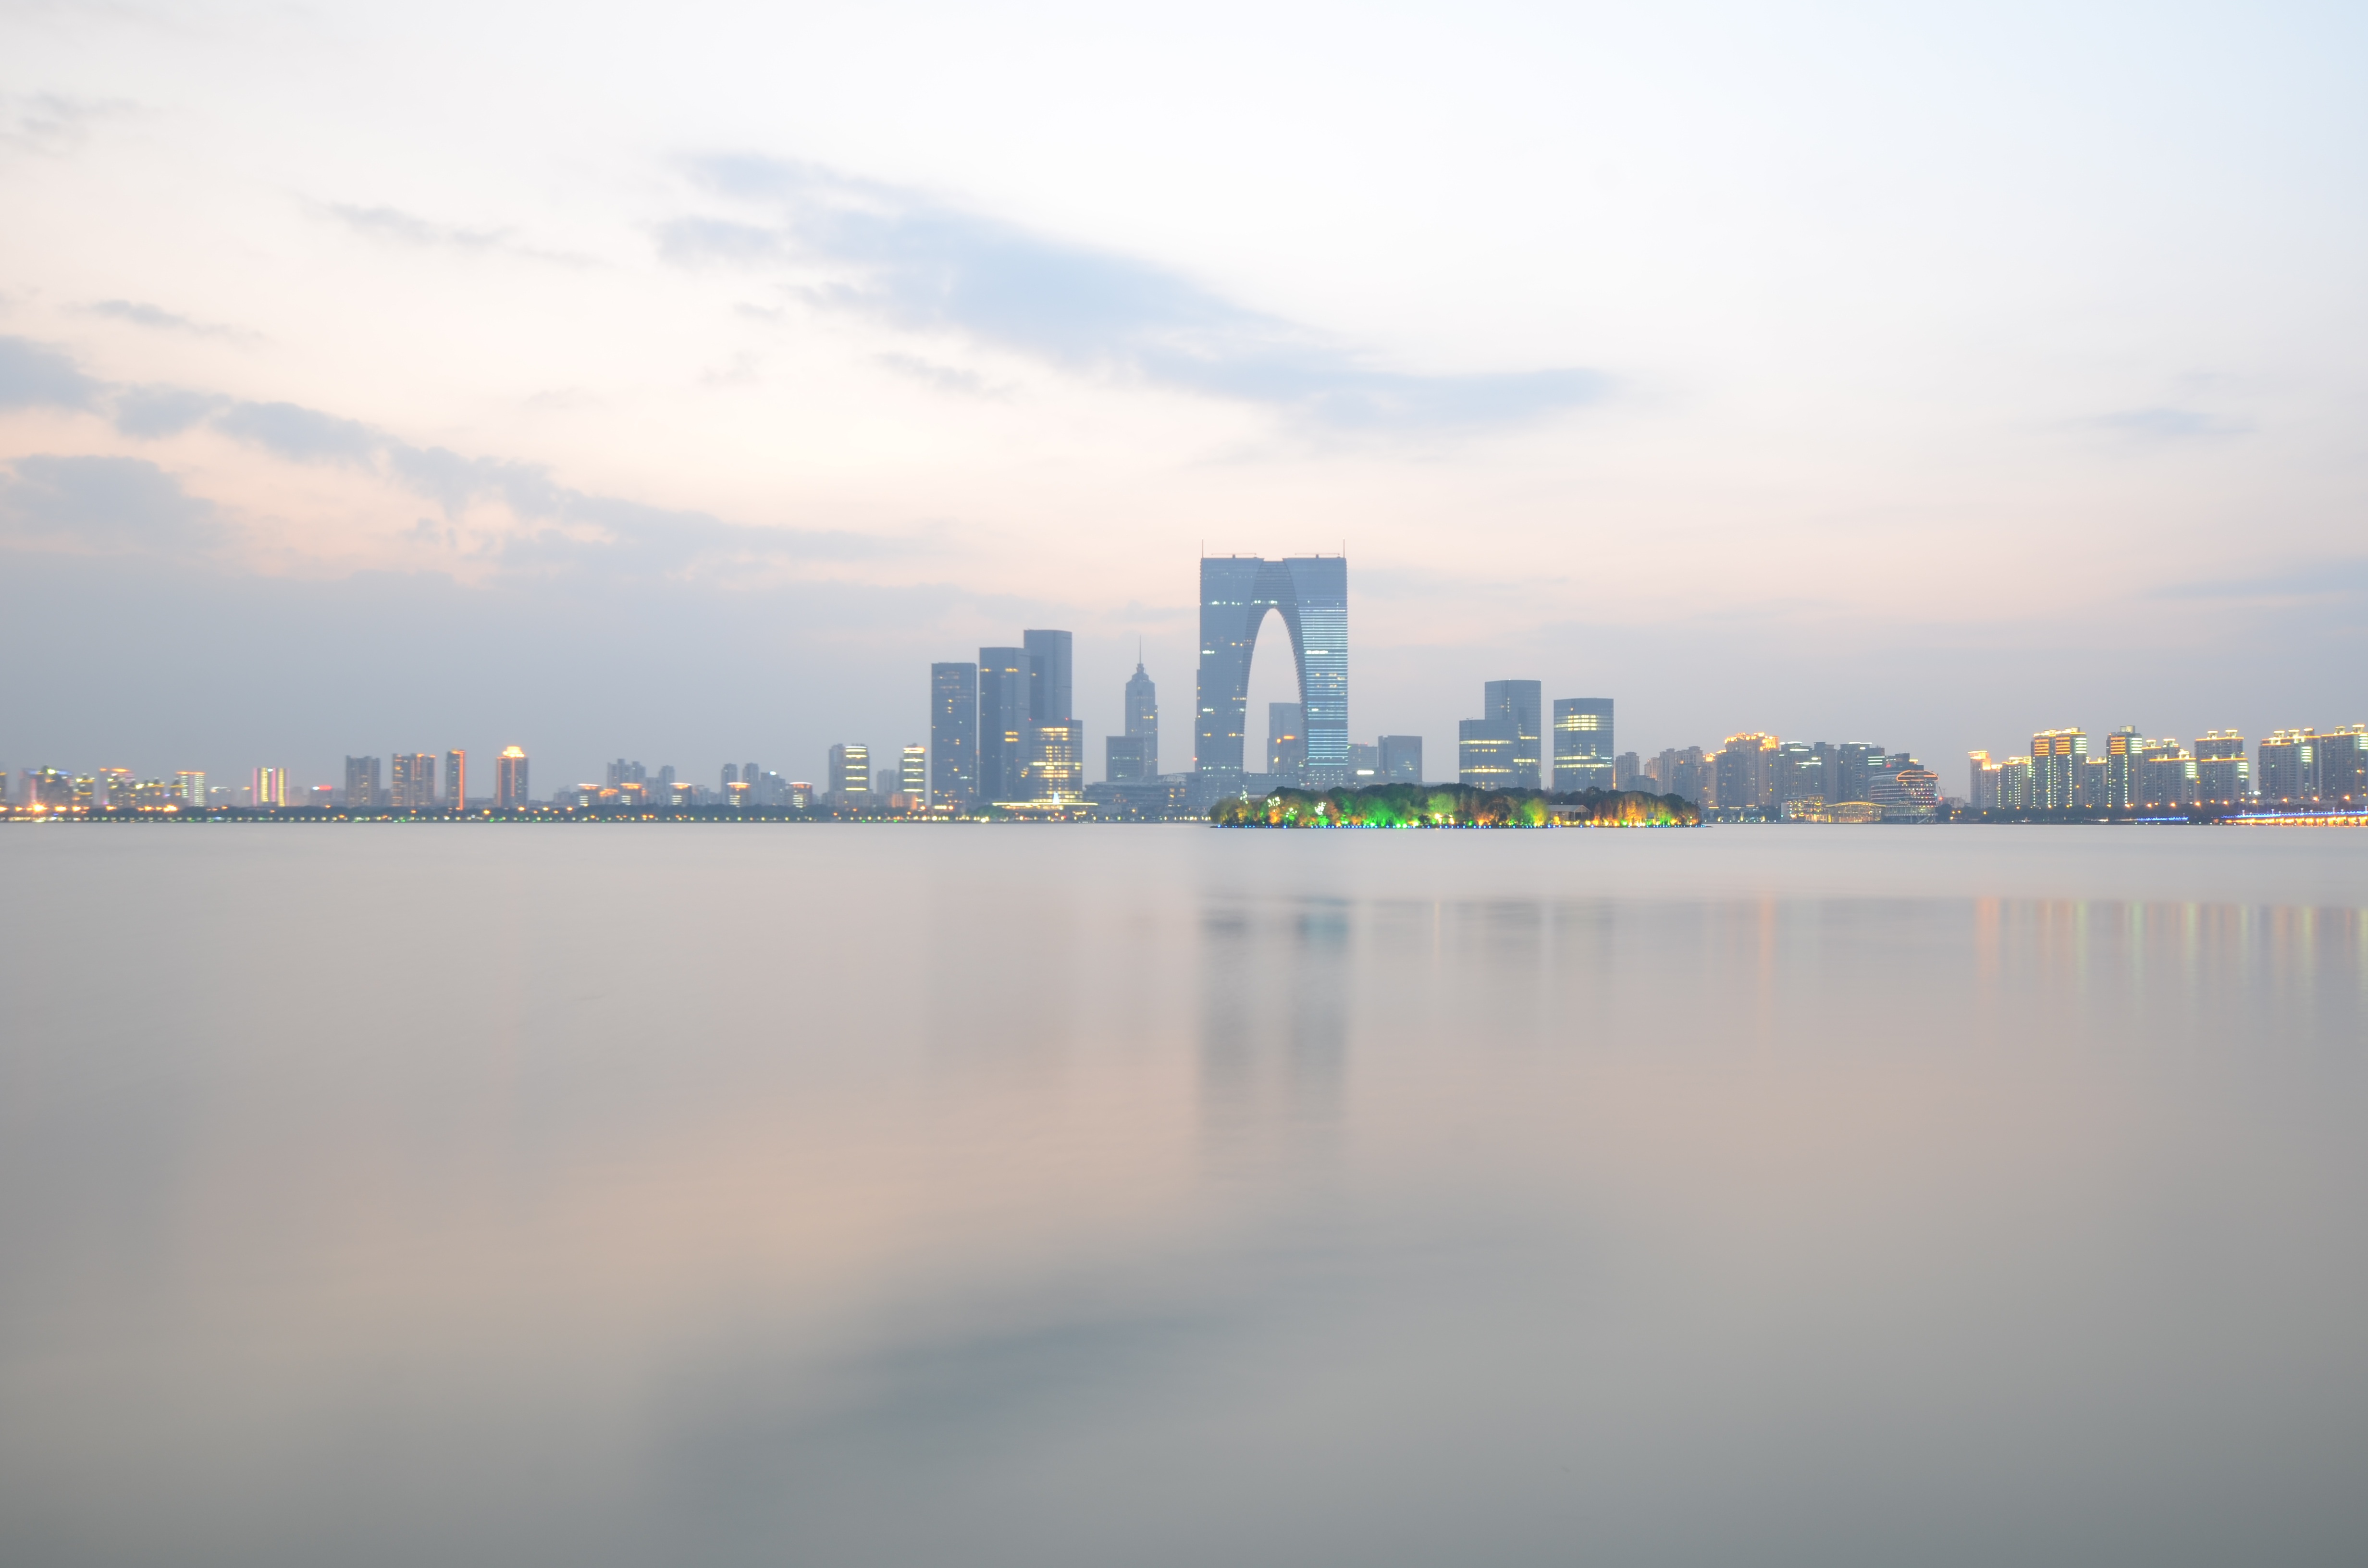
sea, water, horizon, cloud, sky, sunrise, skyline, sunlight, morning, dawn, city, skyscraper, river, cityscape, downtown, dusk, evening, reflection, haze, bay, atmospheric phenomenon, human settlement, atmosphere of earth